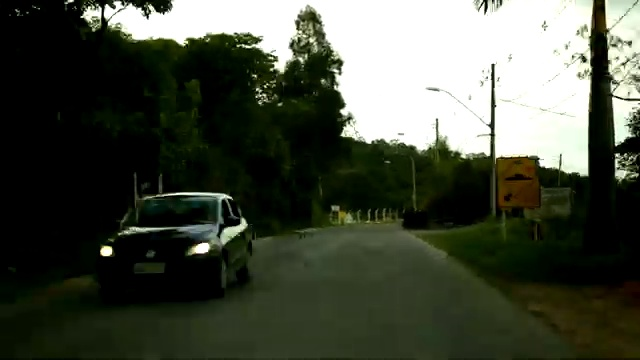
Fire: no
Smoke: no